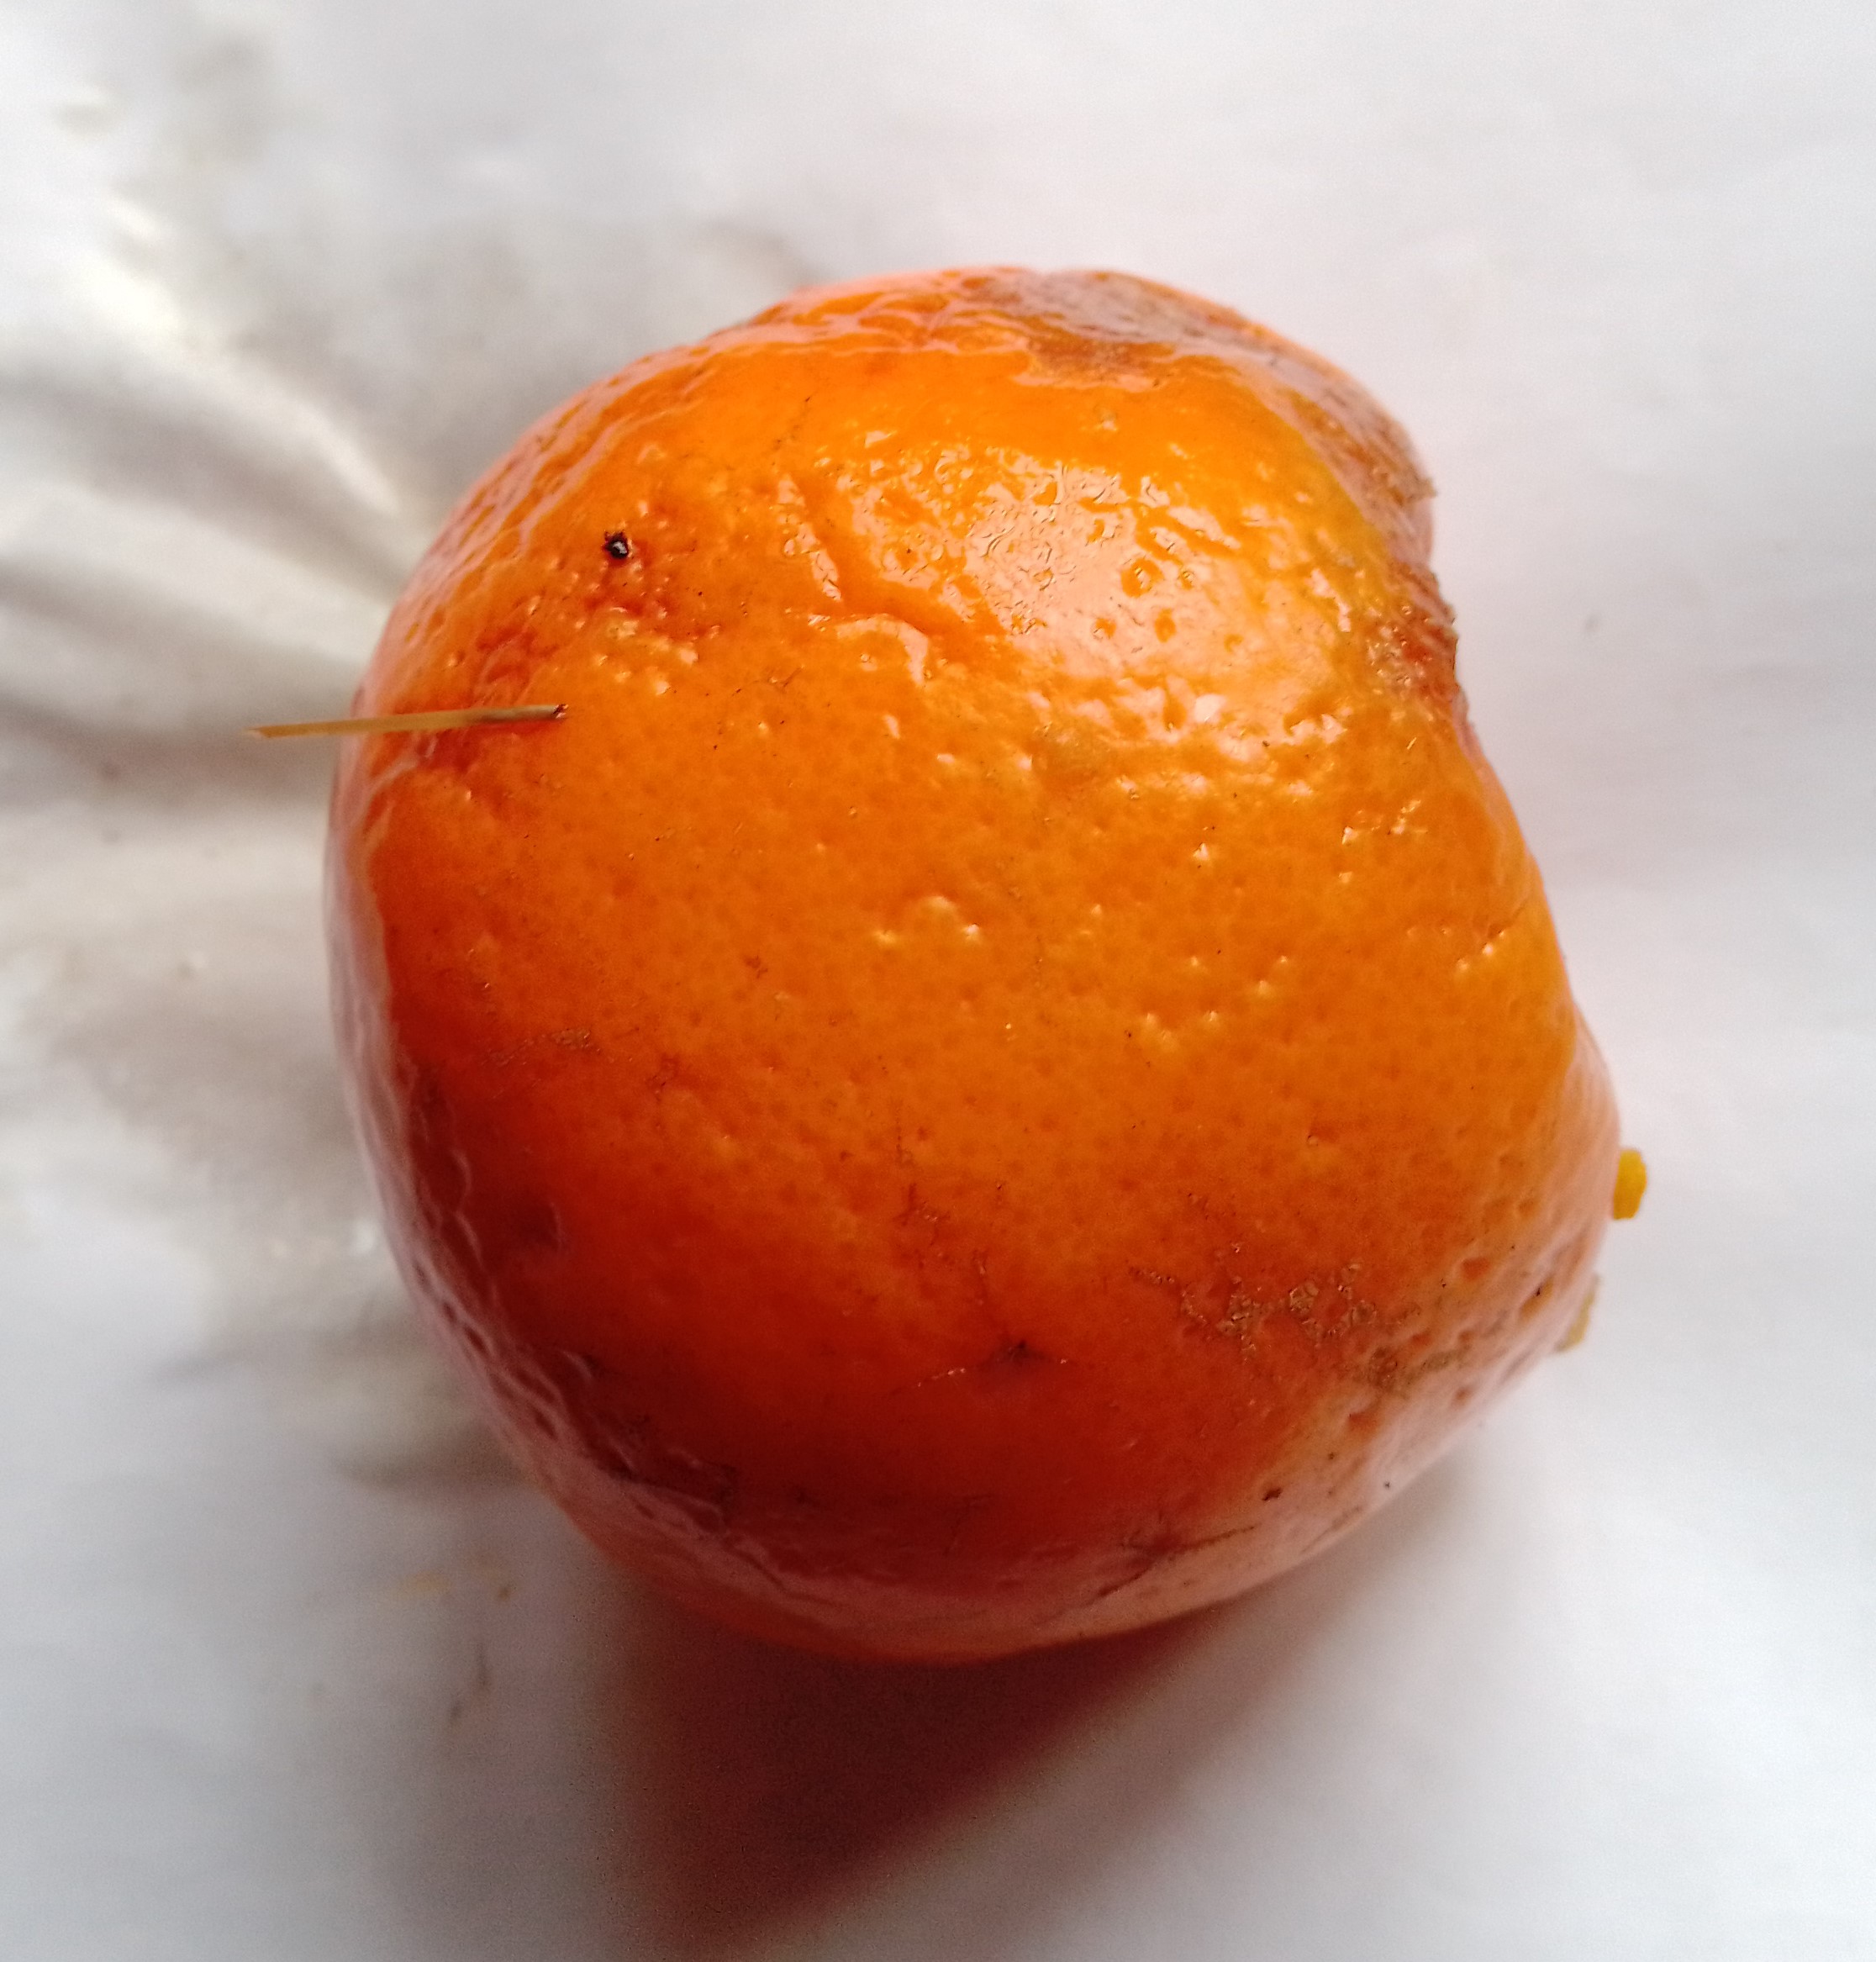
Fruit: orange
Condition: rotten